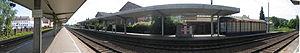
Gare à Bünde, arrondissement de Herford, Rhénanie-du-Nord-Westphalie, Allemagne. العربية